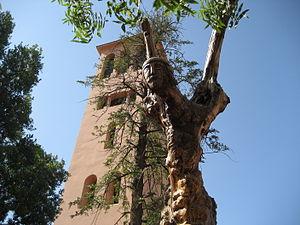
L'Église catholique au Maroc, désigne l'organisme institutionnel et sa communauté locale ayant pour religion le catholicisme au Maroc.